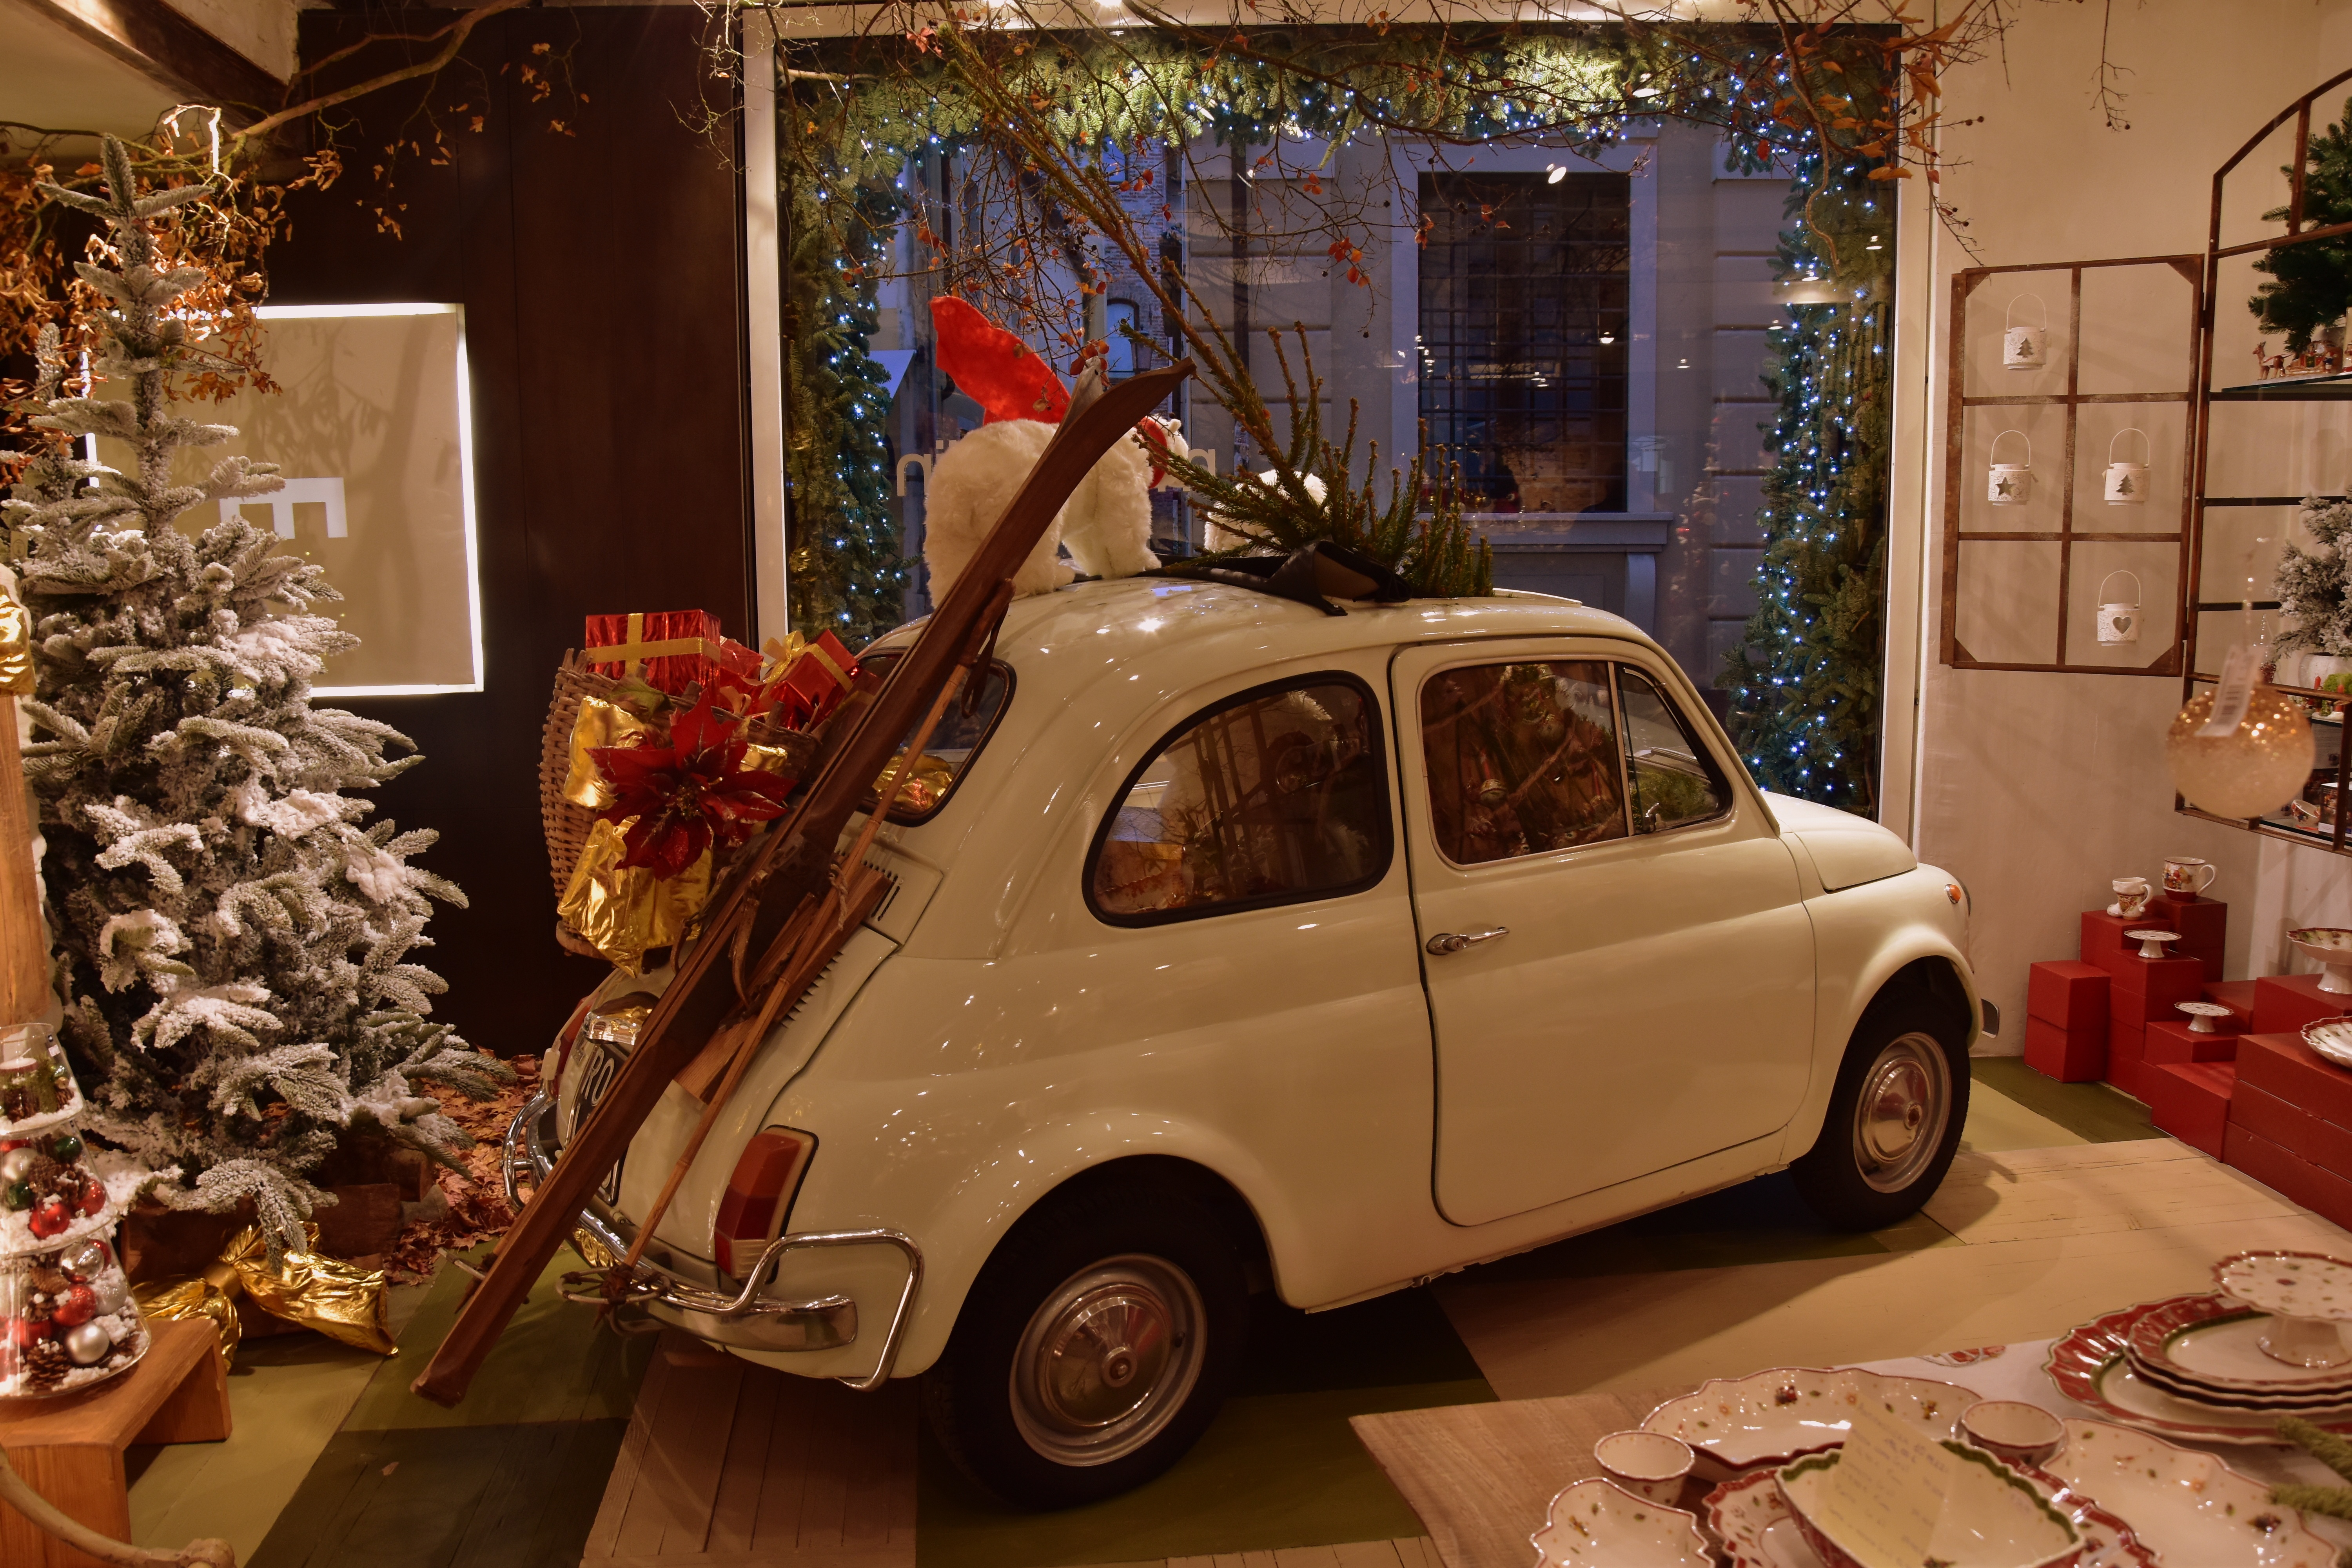
car, vehicle, fiat 500, antique car, city car, land vehicle, automobile make